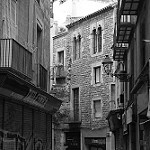
Scene: Outdoor